439th Operations Group

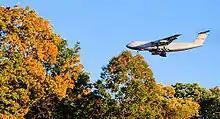
The trademark foliage of New England appears to surround a Patriot Wing C-5 preparing to land at Westover.

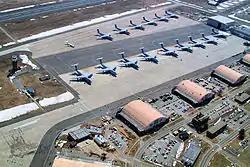
A view of Westover's flightline full of 439th OG C-5s

The 439th Operations Group is an active United States Air Force Reserve unit. It is the flying component of the Twenty-Second Air Force 439th Airlift Wing, stationed at Westover Air Reserve Base, Massachusetts.